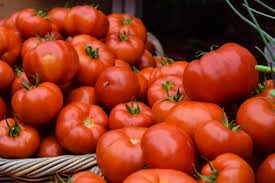
Label: tomato